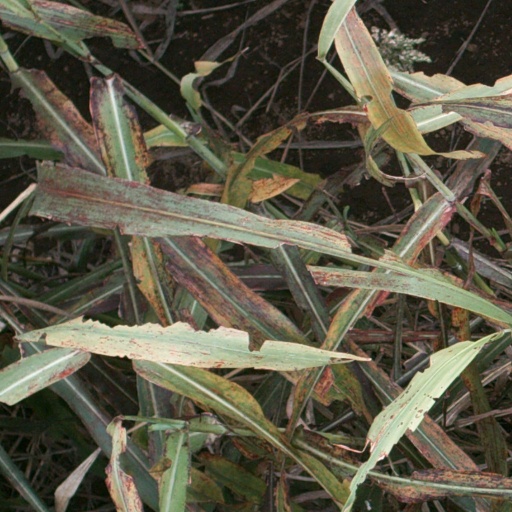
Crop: sorghum